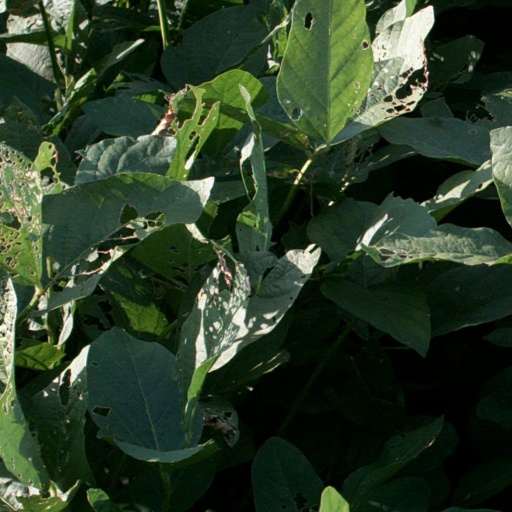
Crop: soybean